Wescott Road

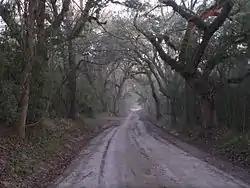
Wescott Road, January 2013

Wescott Road, also known as Westcoat Road, is a historic road located at Edisto Island, Charleston County, South Carolina. It represents the last undisturbed remnants of the main road on Edisto Island, and is an oak-lined dirt road approximately 2/5 mile in distance. The road was established in the Colonial era. This section was isolated when S.C. Highway 174 was straightened and paved about 1940.